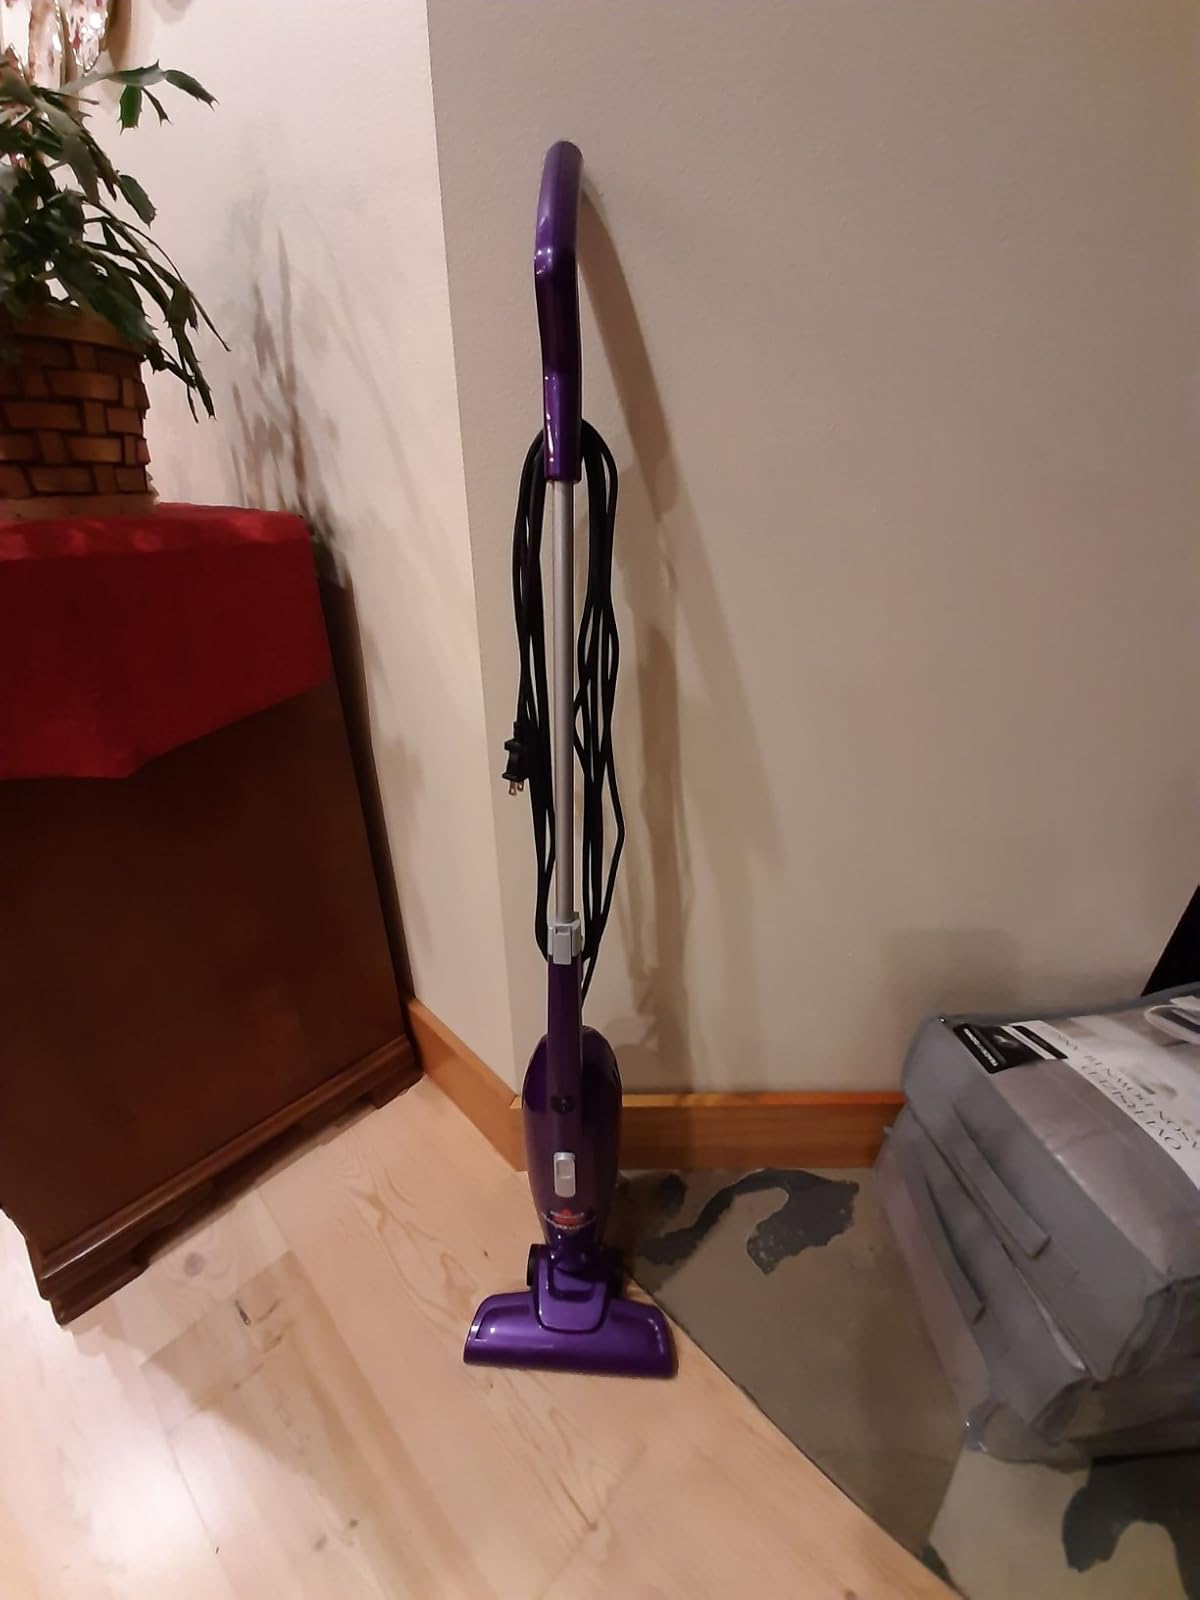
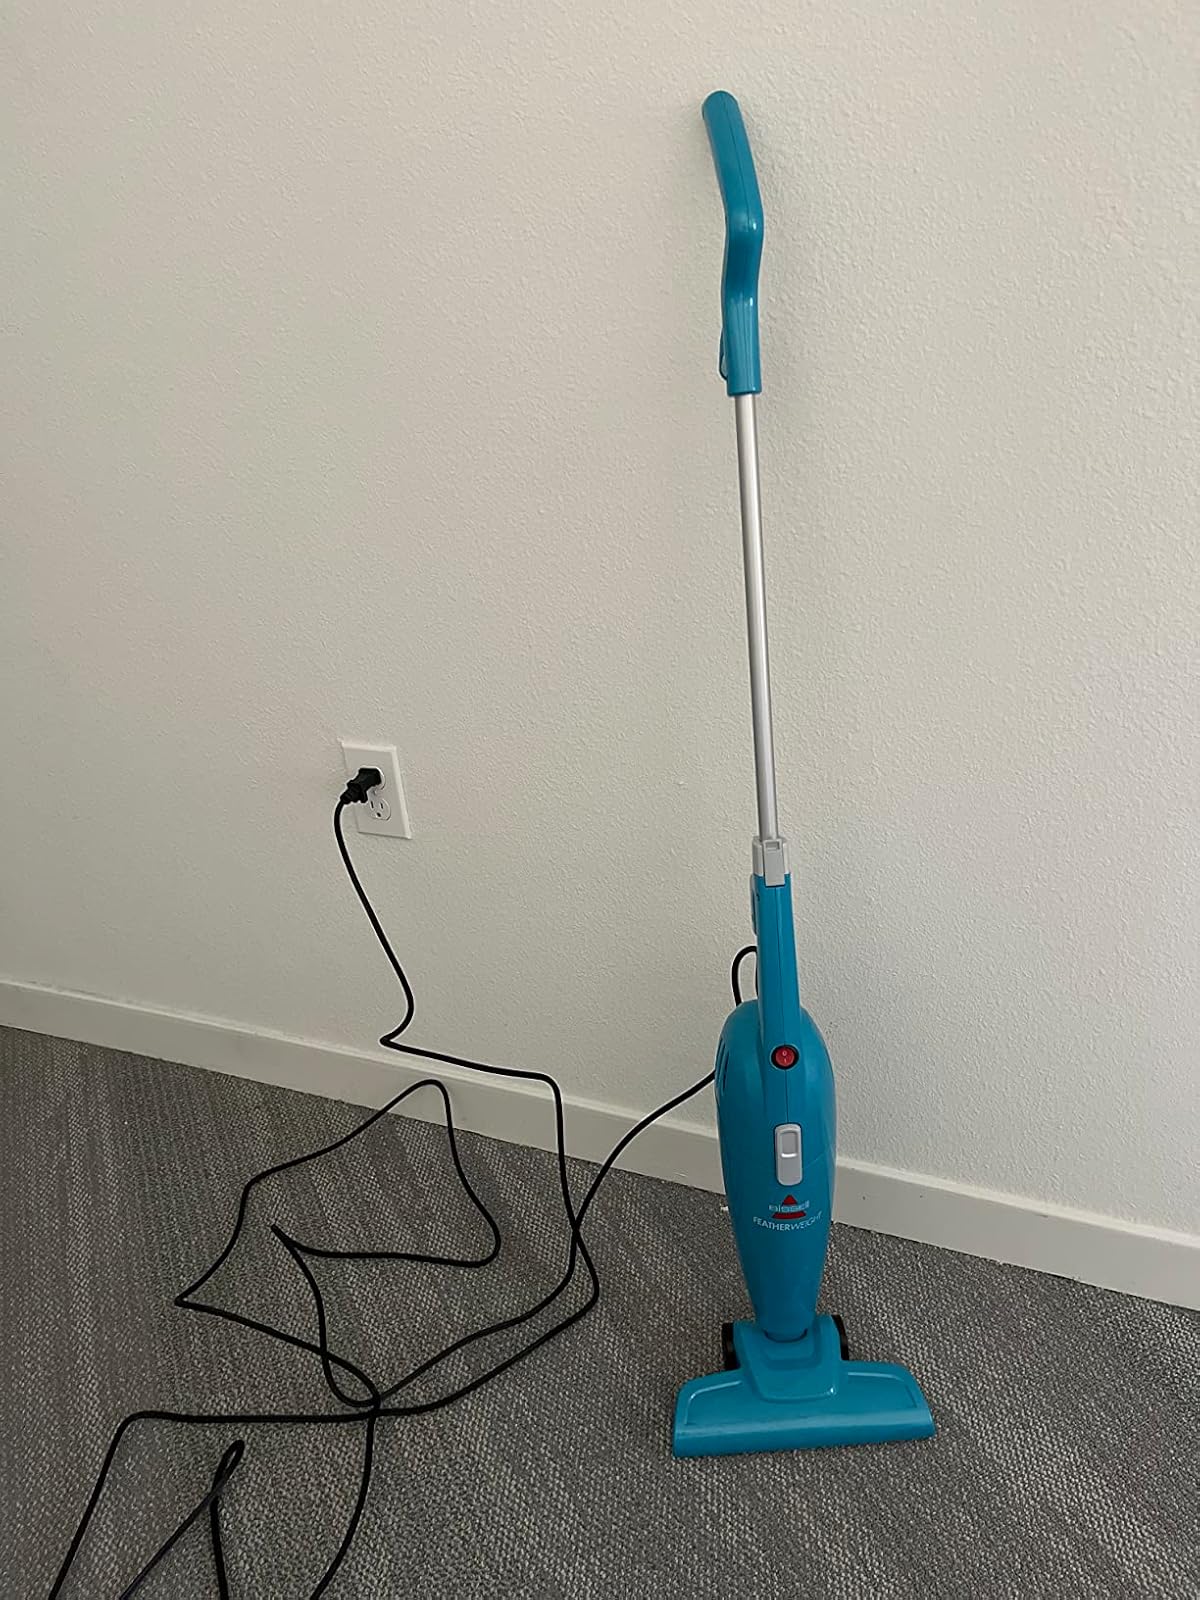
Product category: items_vacuum
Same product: no